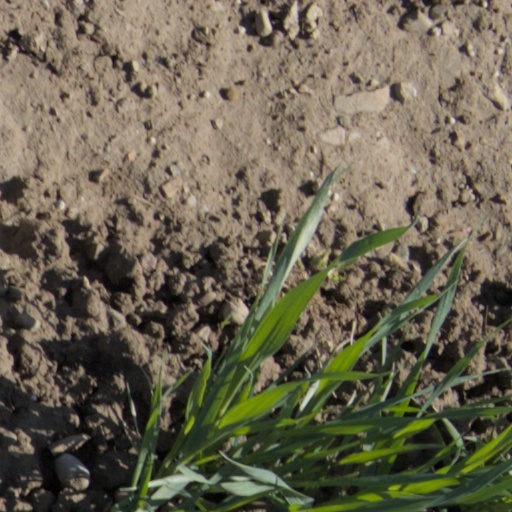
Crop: wheat